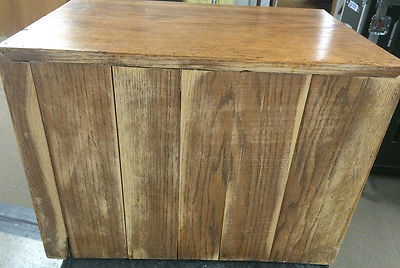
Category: cabinet